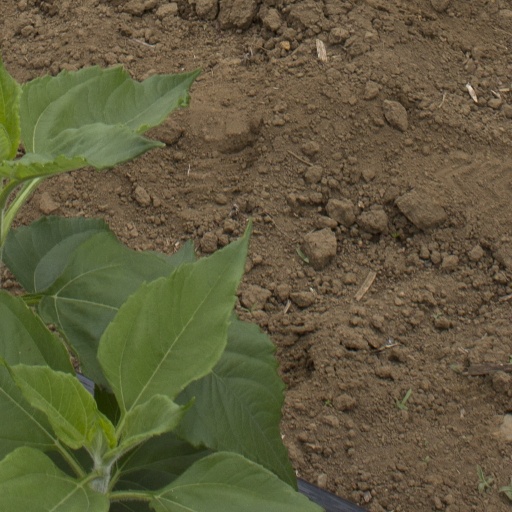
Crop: Jerusalem artichoke